Karl von Normann-Ehrenfels

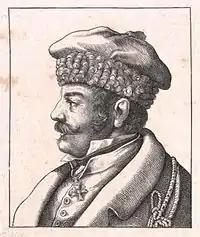
Woodcut of Karl von Normann-Ehrenfels

Karl Friedrich Leberecht Graf von Normann-Ehrenfels (Stuttgart, 14 September 1784 – Missolonghi, 15 November 1822) was a Württembergian soldier who fought in the Napoleonic Wars. As a Philhellene he sailed to Greece to assist the Greek rebels in the Greek War of Independence, and died there of wounds received in the Battle of Peta.